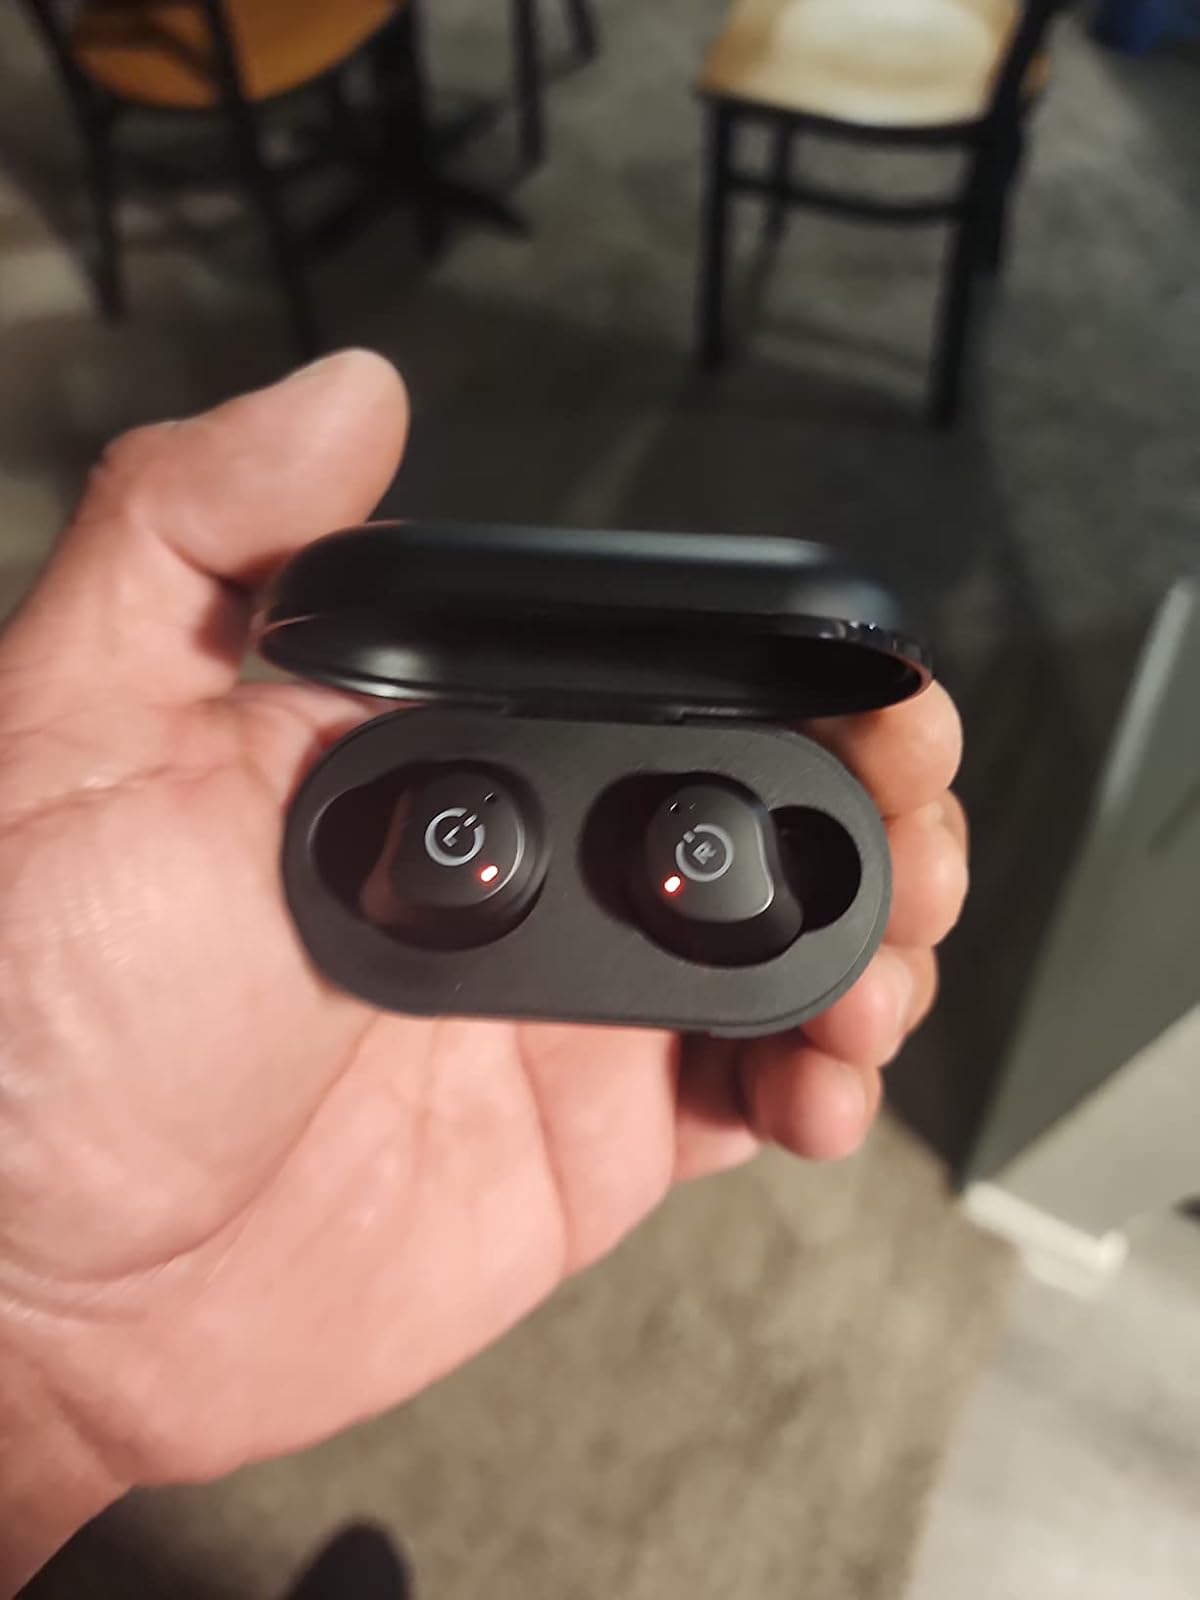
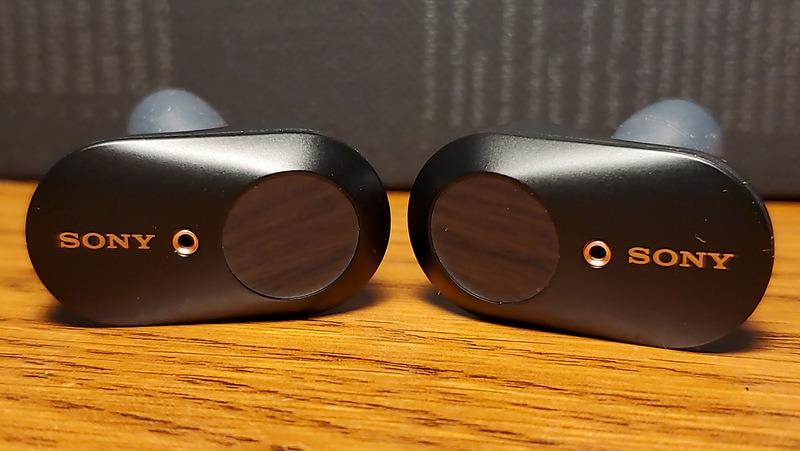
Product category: earbuds
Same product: no